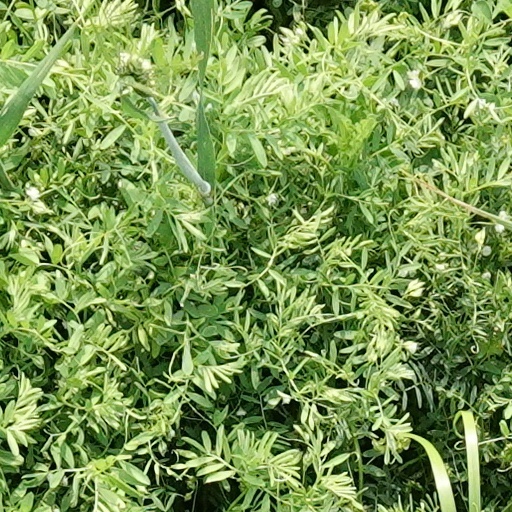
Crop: wheat